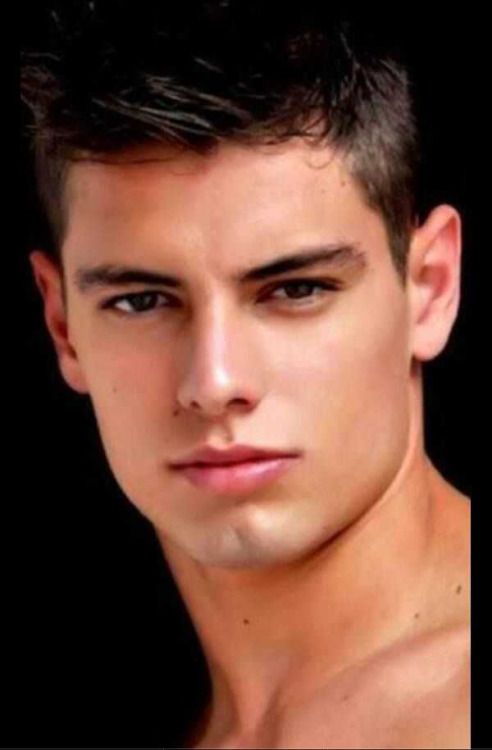
Gender: men